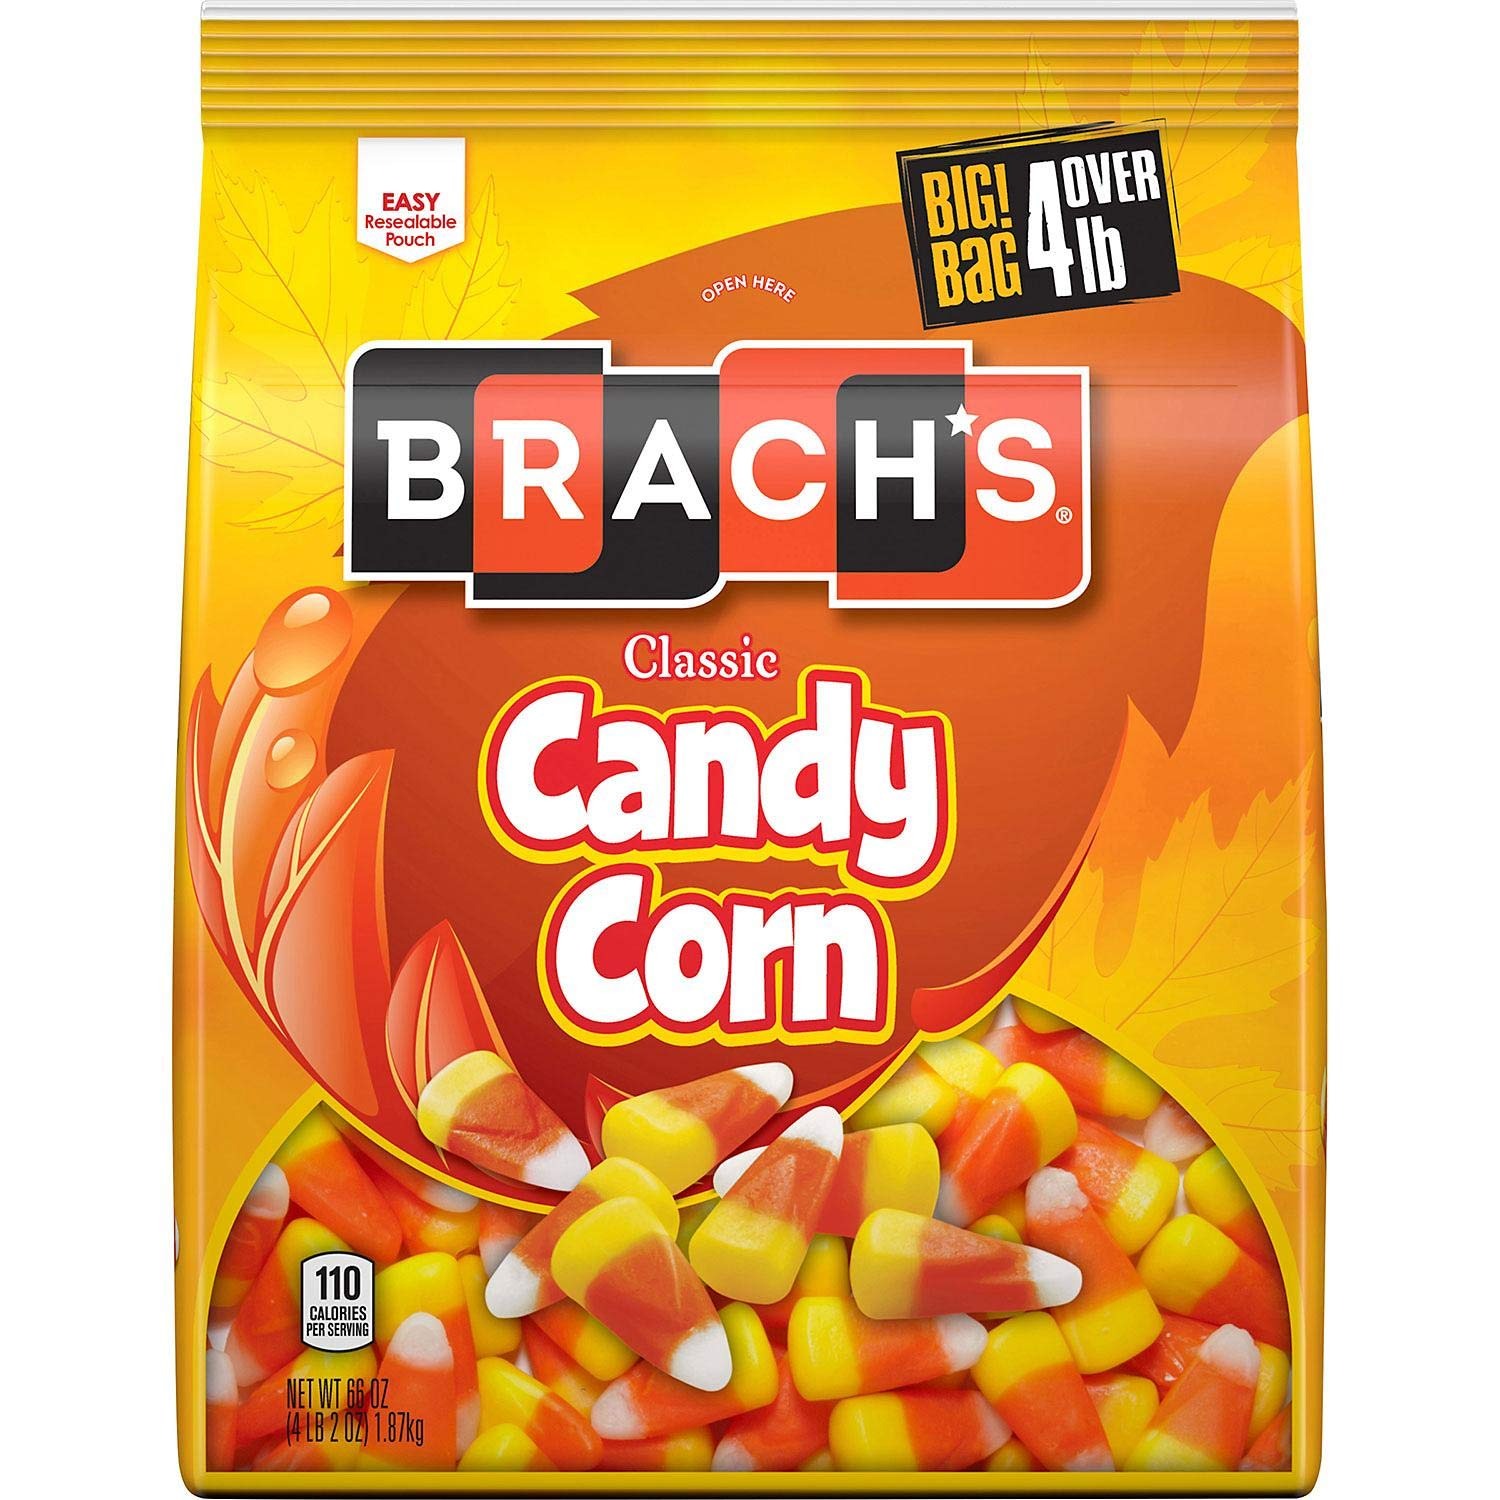
Item Name: Brach's Candy Corn (66 Oz.)
Bullet Point 1: Classic candy Corn
Bullet Point 2: Great for snacking and crafting projects
Bullet Point 3: Resealable bag to keep product fresh
Bullet Point 4: 4 pounds of traditional candy Corn 9.5" X 7.5" X 3.75"
Bullet Point 5: Made with real honey
Value: 66.0
Unit: Ounce

Price: 6.48